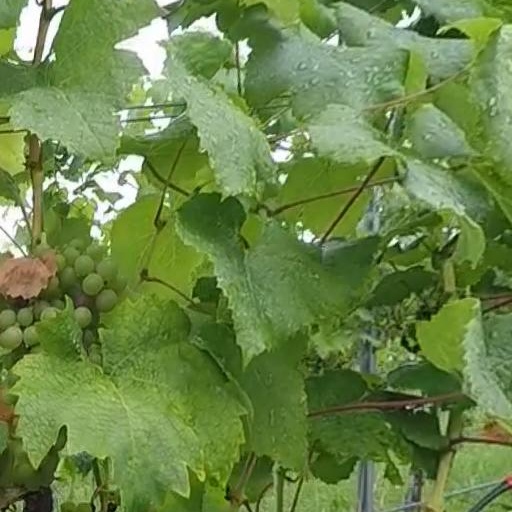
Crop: grape